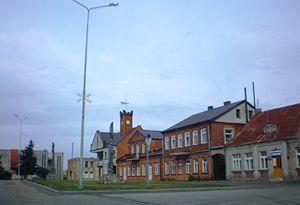
Krakės est un village de la municipalité du district de Kėdainiai au centre de la Lituanie. Le village est proche de la rivière Smilgaitis. La population est de 841 habitants en 2011.